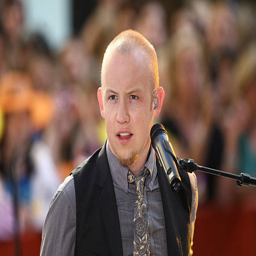
recording artist and lead singer of the band performs .